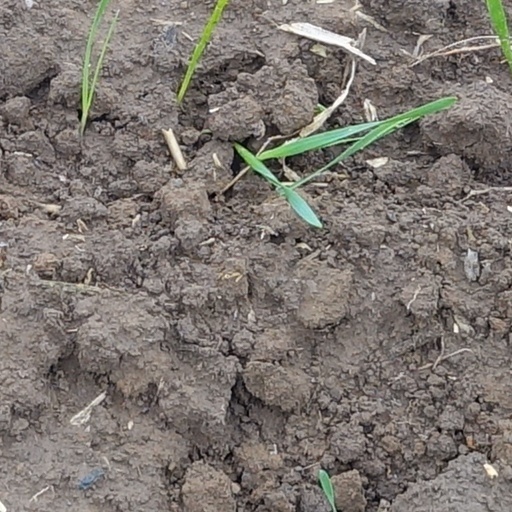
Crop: wheat